Saskia Burmeister

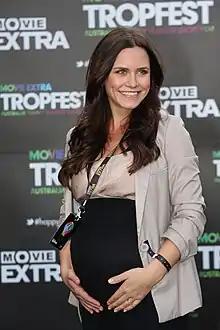
Burmeister at Tropfest 2012

Saskia Burmeister (born 12 February 1985) is an Australian actress. She is most known for her roles in "Hating Alison Ashley" and "Sea Patrol".